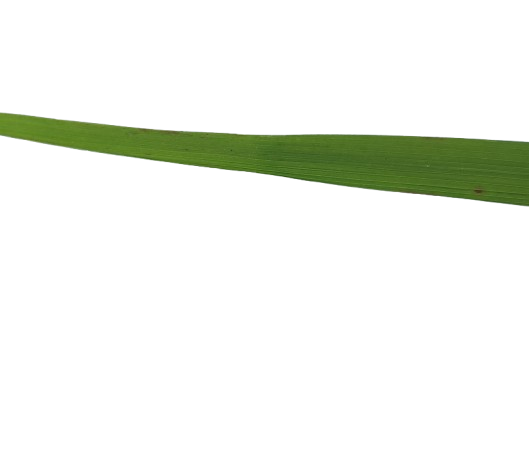
Label: Healthy